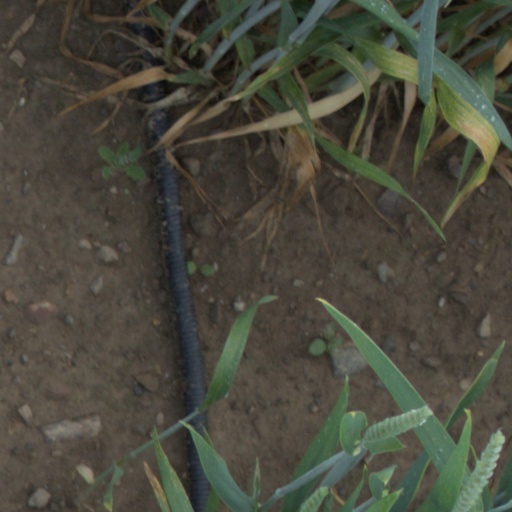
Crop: wheat